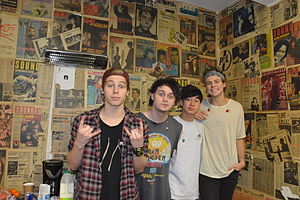
5 Seconds of Summer
5 Seconds of Summer, 2014. Fra v-h: Luke Hemmings, Michael Clifford, Calum Hood og Ashton Irwin.
5 Seconds of Summer er et australsk pop punk/rock band. Bandet består af medlemmerne Luke Hemmings, Michael Clifford, Calum Hood og Ashton Irwin.